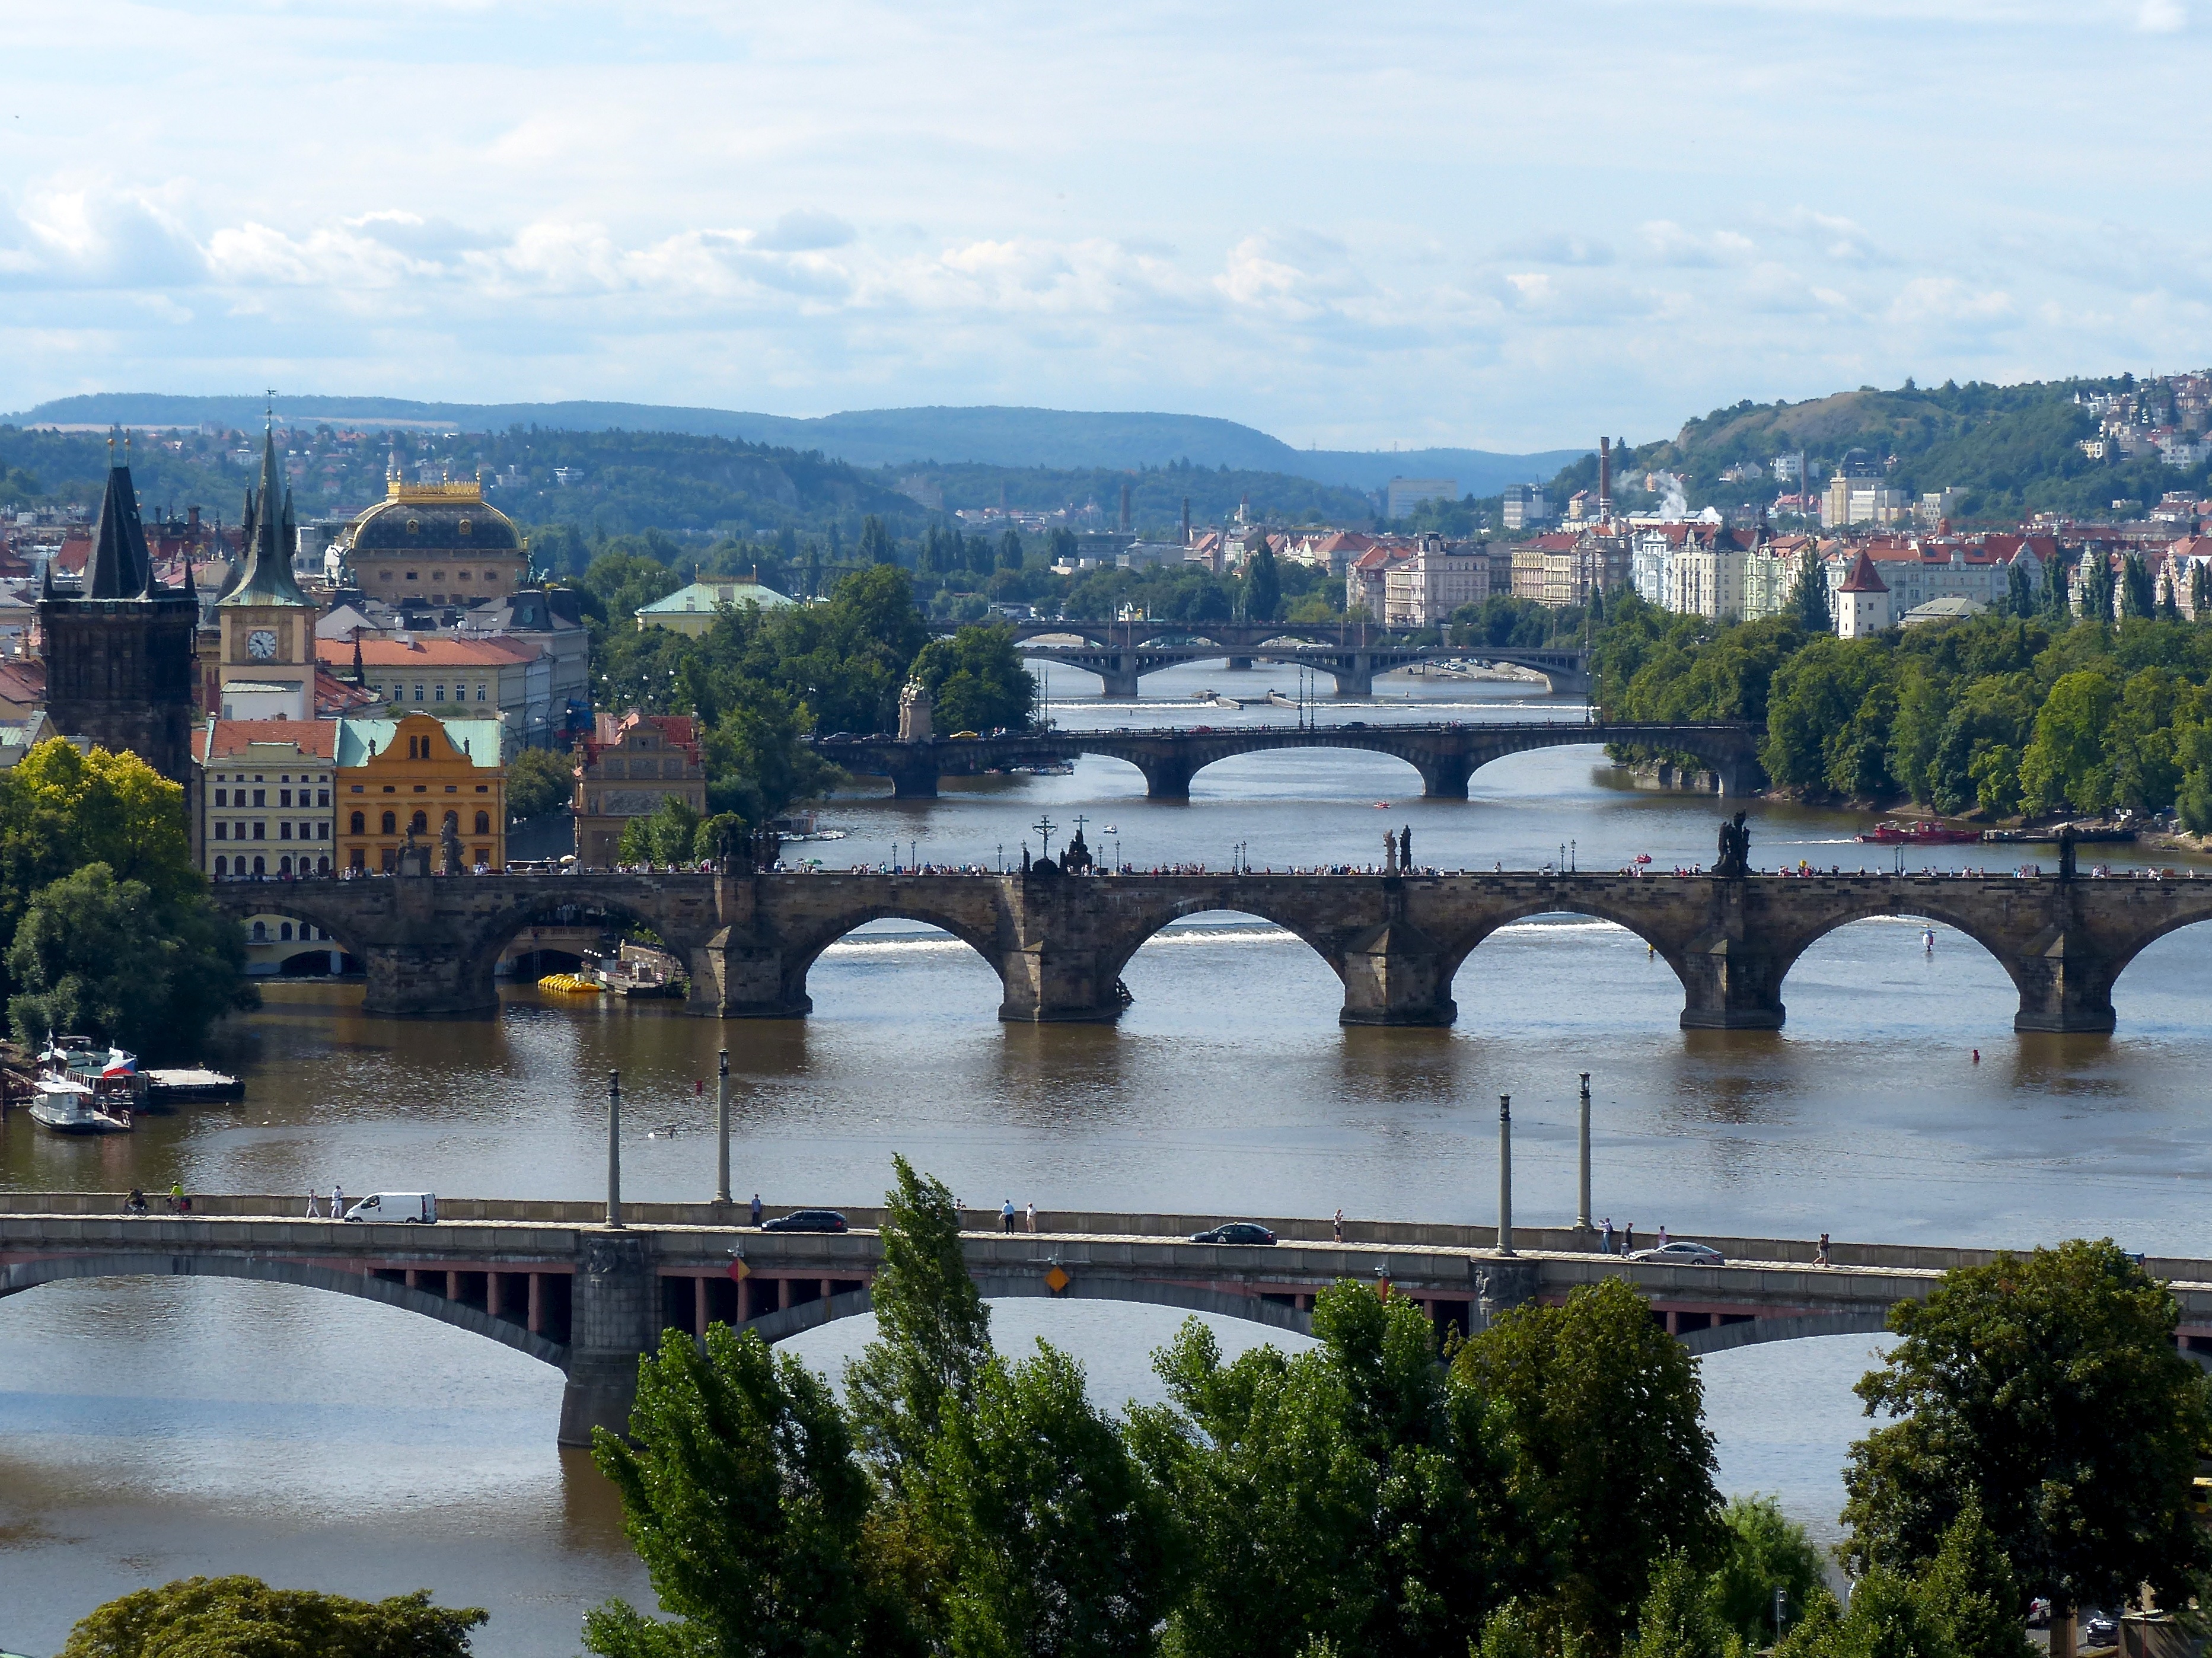
water, bridge, lake, river, cityscape, vacation, travel, europe, reflection, prague, reservoir, tourism, waterway, republic, bridges, most, vltava, czech, cesko, praha, landform